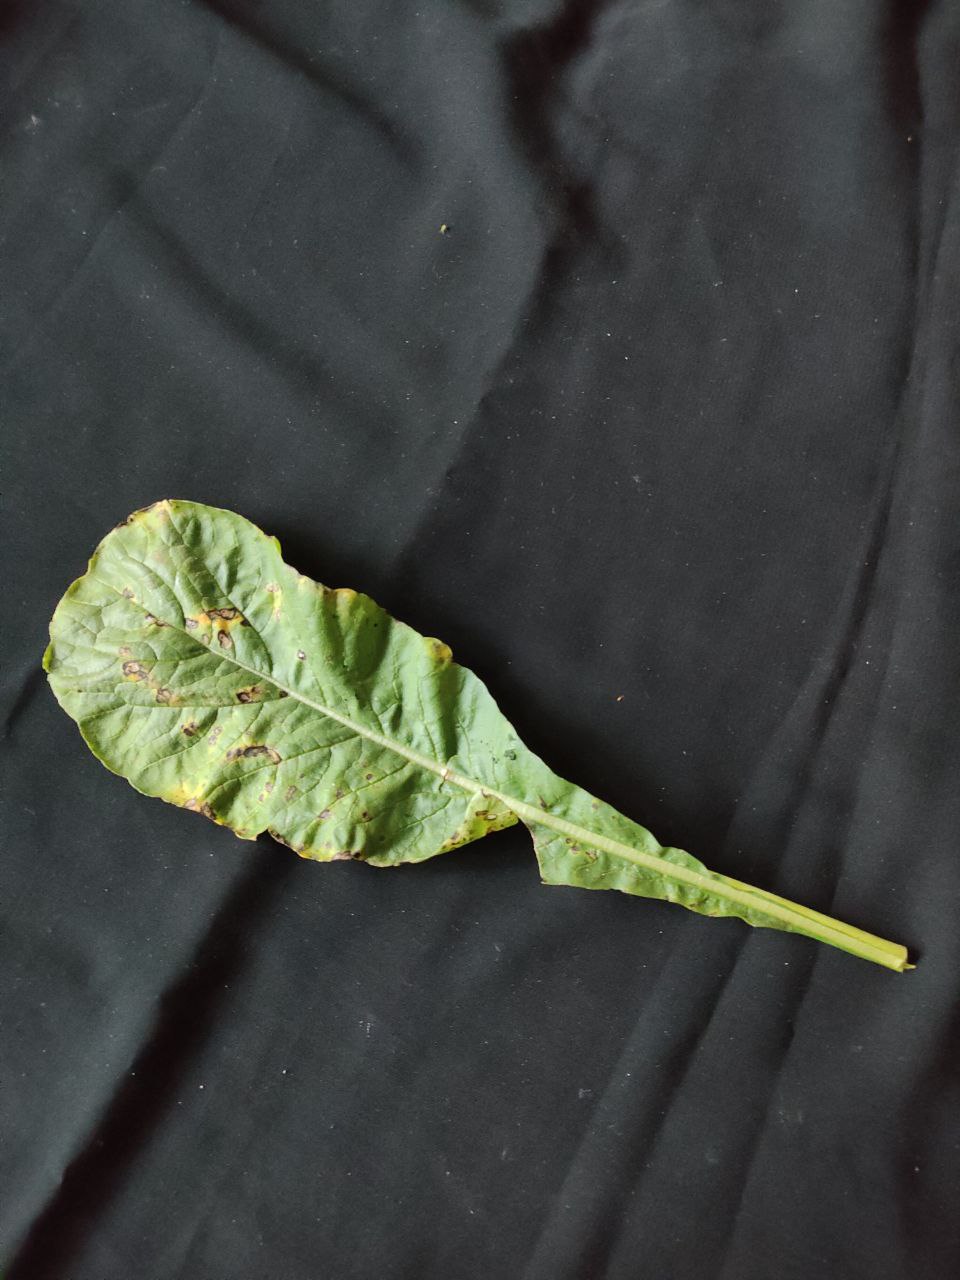
Label: Black leaf spot